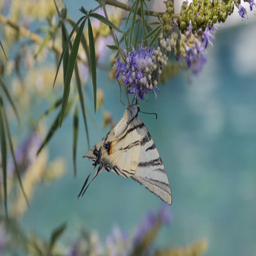
butterfly on a flower near a beach